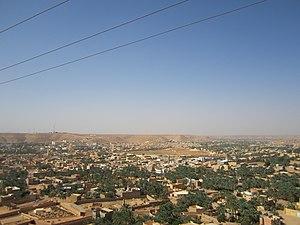
Le Mzab, M'zab, est une région berbérophone du nord du Sahara algérien, située dans la wilaya de Ghardaïa, à 550 km au sud d'Alger. Elle s'étend sur environ 8 000 kilomètres carrés et abrite plus de 200 000 habitants.